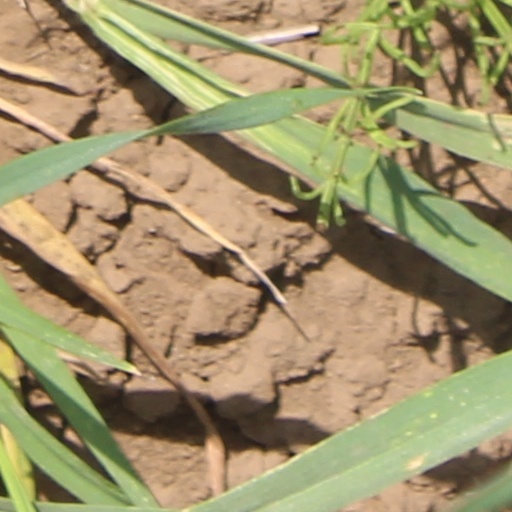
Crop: wheat